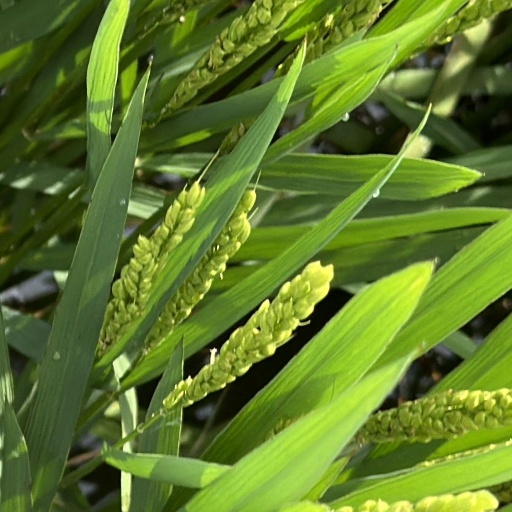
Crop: rice